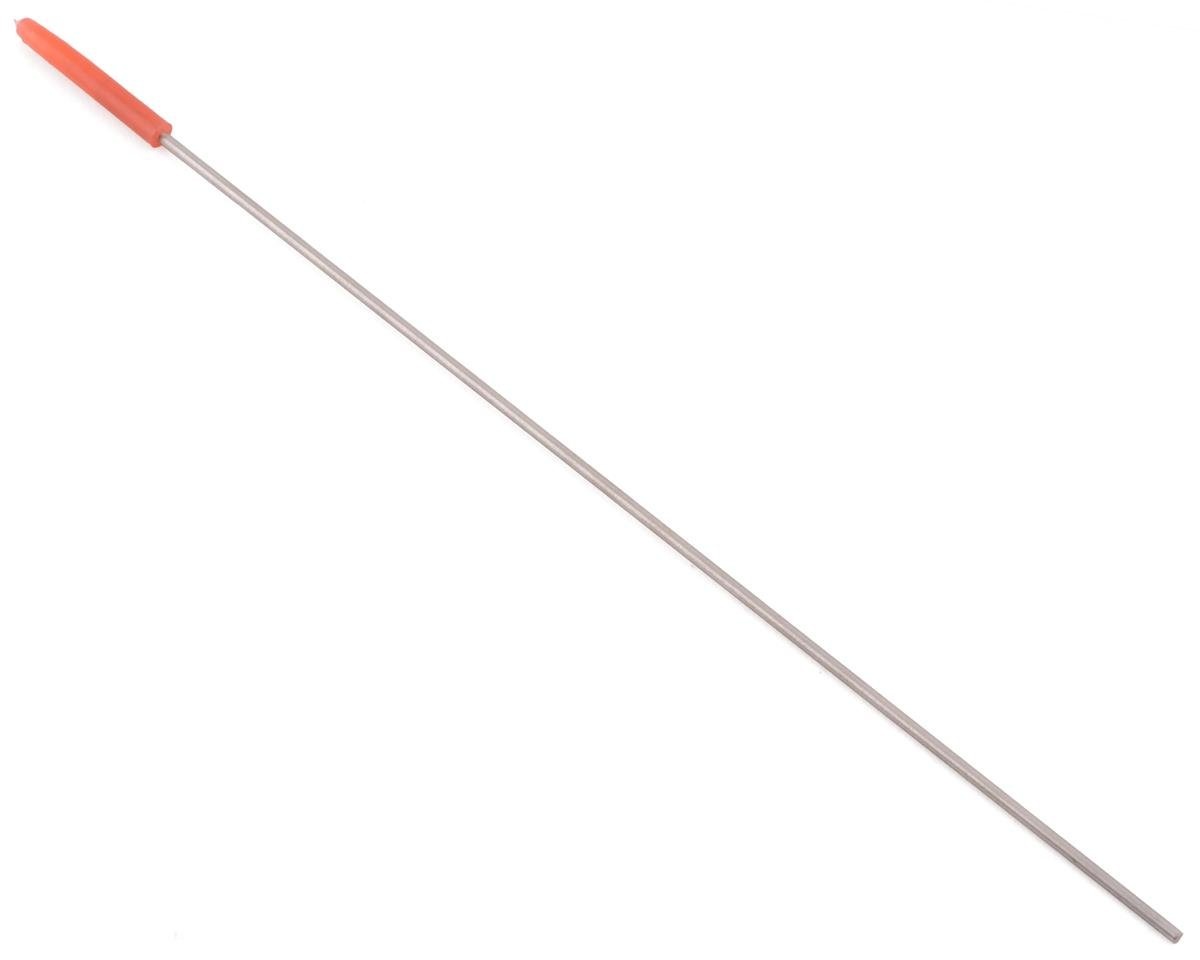
Bittydesign Caravaggio 0.5mm Needle
Brand: Bitty Design
The Bittydesign Caravaggio 0.5mm Needle is the replacement needle for the Caravaggio.
Category: Hardware > Tool Accessories > Paint Tool Accessories > Airbrush Accessories